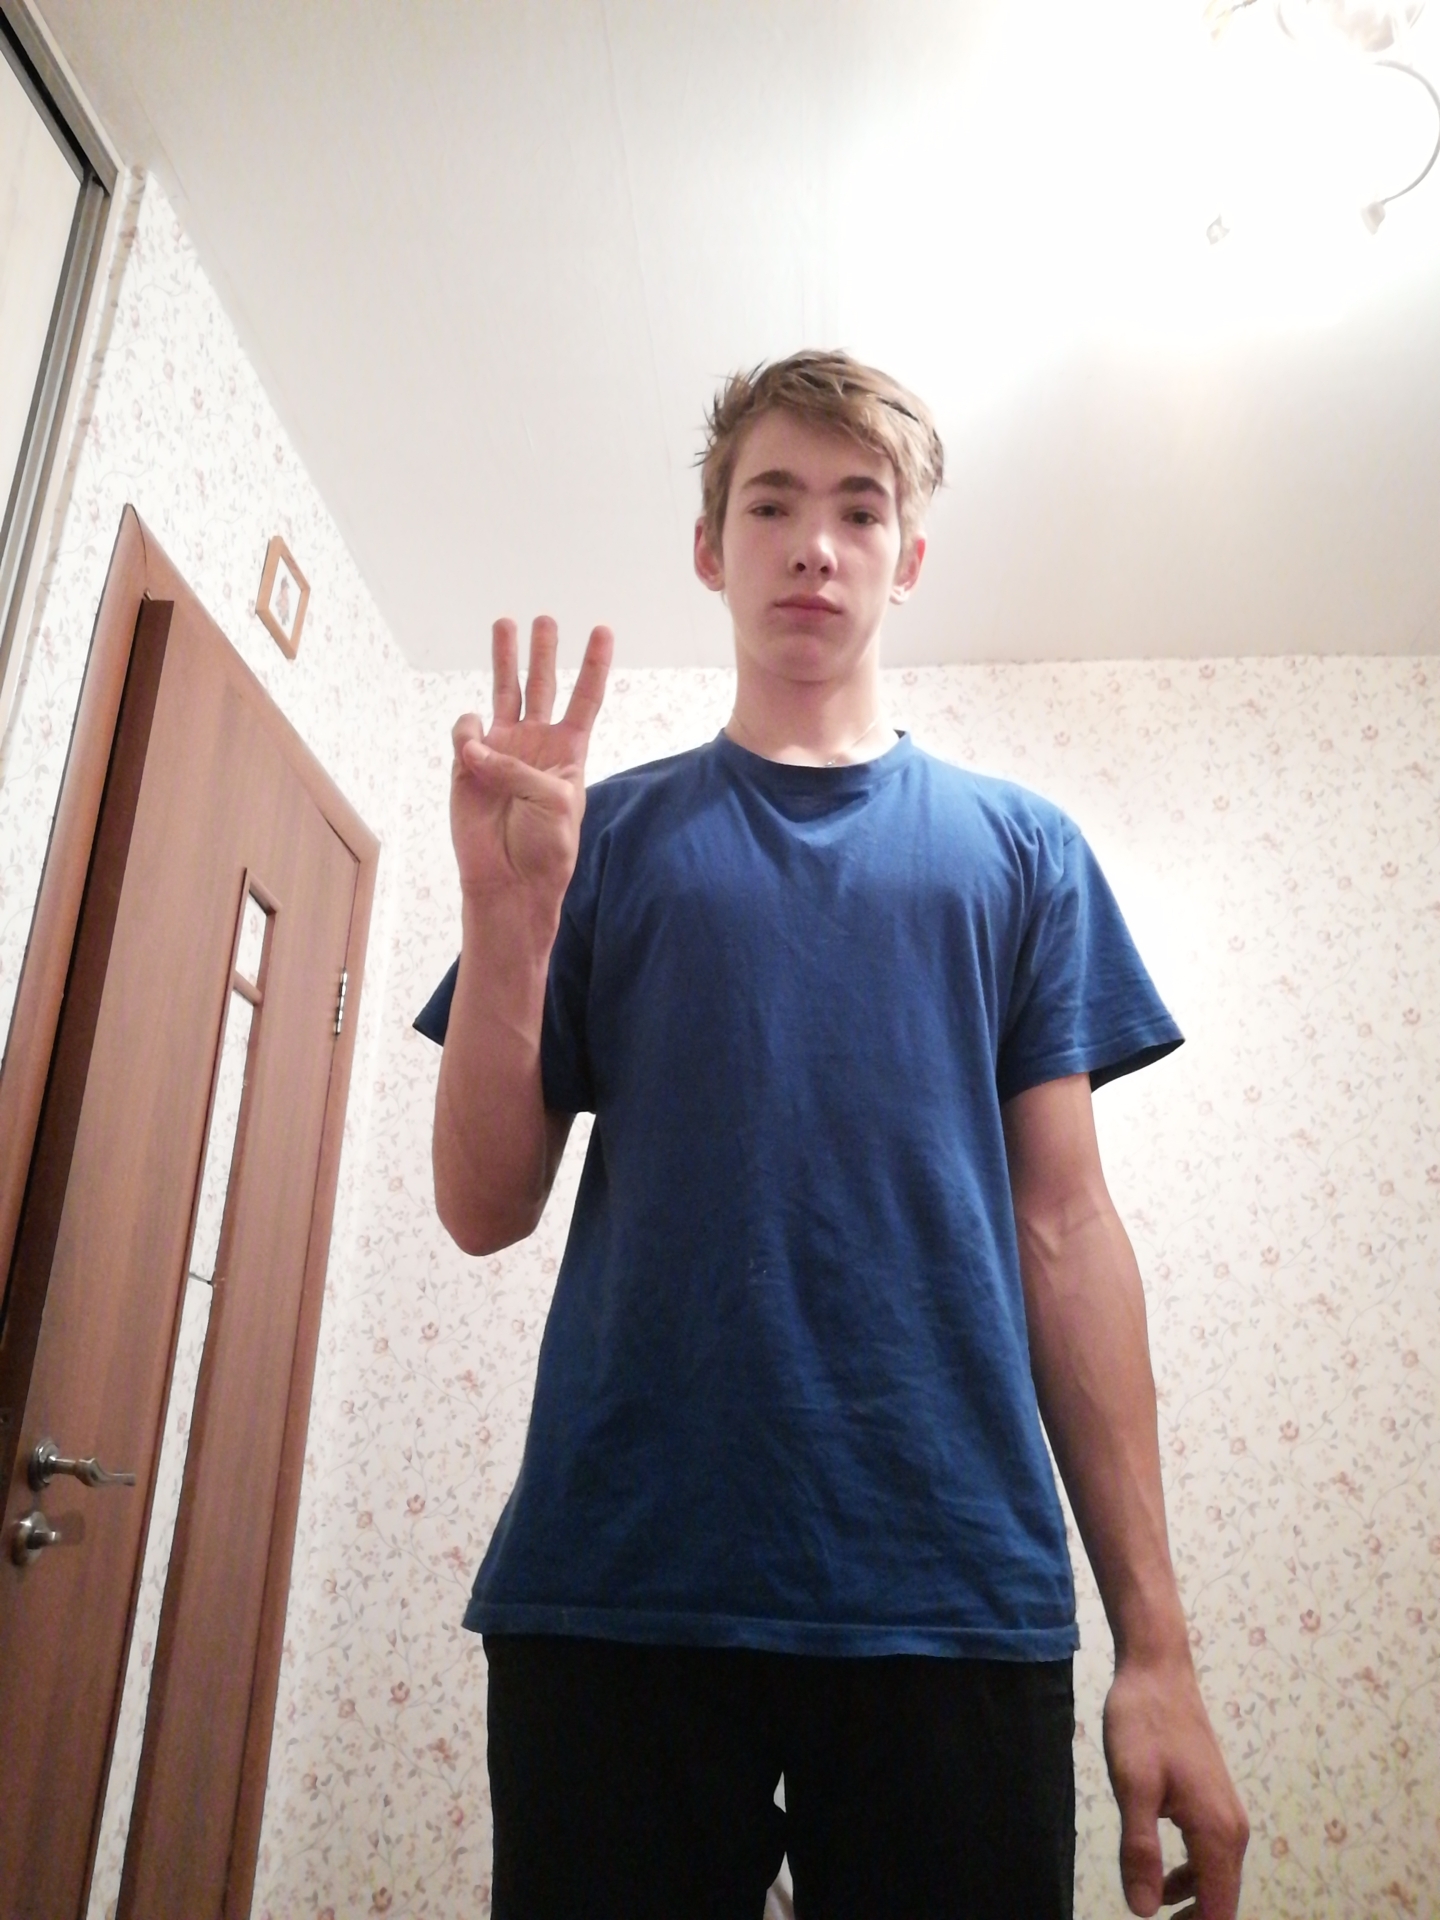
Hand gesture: three